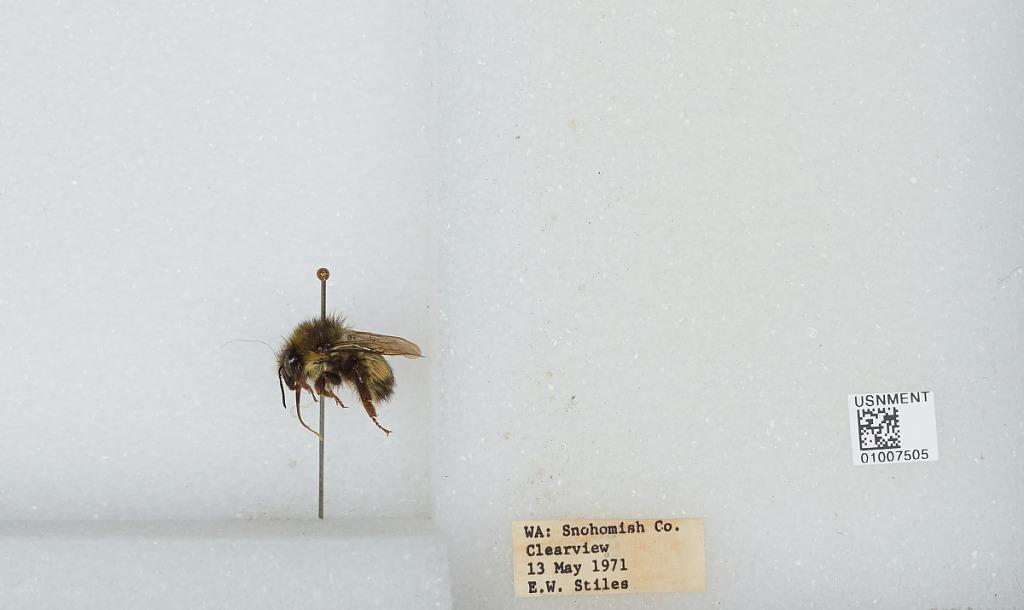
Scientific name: Bombus (Pyrobombus) flavifrons Cresson
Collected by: E. Stiles
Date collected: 1971-5-13
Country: United States
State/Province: Washington
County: Snohomish
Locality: Clearview
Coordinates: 47.8292, -122.145